Applied Physics Laboratory

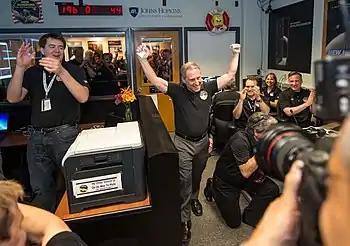
Alan Stern celebrating the successful flyby of the Pluto system by New Horizons in 2015 in the APL Mission Operations Center.

APL has built and operated many spacecraft, including the Transit navigation system, Geosat, ACE, TIMED, CONTOUR, "MESSENGER", Van Allen Probes, the "New Horizons" mission to Pluto, the Parker Solar Probe mission to the outer corona of the Sun, and STEREO.